Women in the Basque Nationalist Party in Francoist Spain

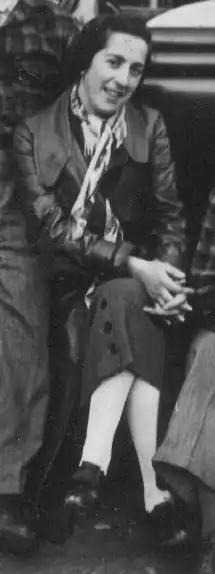
Maria Etxaberen, Gerra Aurreko Argazkia member.

Errose Busting was a writer and Emakume Abertzale Batza member. Before the Civil War, she worked as a reporter for "Euzkadi" where her work was nominated for an award. During the war, she was a journalist for "Eguna", before leaving for exile in Basile. At the end of the war, she returned to live in Mañaria with her sister. Busting died on 20 August 1953 of leukemia. Consuelo Gallastegi was a member of the Governing Board of Euzko Ikastola Batza before the Spanish Civil War. After the war, she returned to teaching in a private school in Galmaka. Miren Gezala was raised in a PNV militant family during her formative years during the Dictatorship of Primo de Rivera and the Second Spanish Republic. She was a member of Emakume Abertzale Batzaren. During and after the war, Gezala followed her family in exile to Salamanca, France, Madrid, and Barcelona. She was banned by the Franco government from returning to Gipuzkoa for 15 years. She returned to Basque country around 1950, where she started working as a teacher in Idiazabal. Later, she took up a teaching position in Pasai Donibane, where she remained her retirement. Maria Jesus Ibaseta was a teacher before the Spanish Civil War. She gave adult education classes to women. Ibaseta was also an activist. After the war, she returned to teaching. Itziar Mujika Irastorza was Emakume Abertzale Batza member and secretary before the Spanish Civil War. During the war, she went to France where she became involved with the Francophone Basque Resistance Information Service, helping to clandestinely send messages to people in prison. She was given a death sentence in 1941, which was commuted the next year to 30 years and then freed in 1944 if she agreed to go into exile.